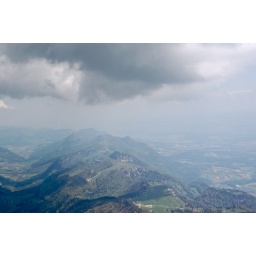
finally on the way to cloud base after scratching around low for almost an hour.